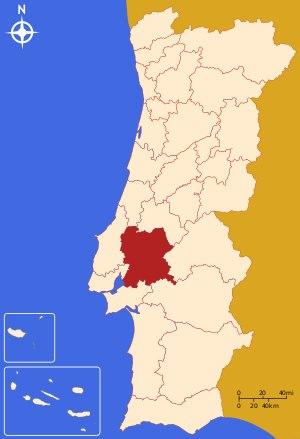
La Lisière du Tage – en portugais : Lezíria do Tejo – est une des 30 sous-régions statistiques du Portugal.